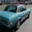
Label: automobile